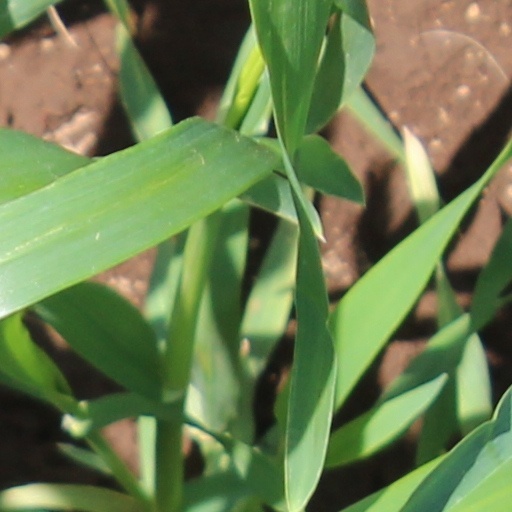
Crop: wheat